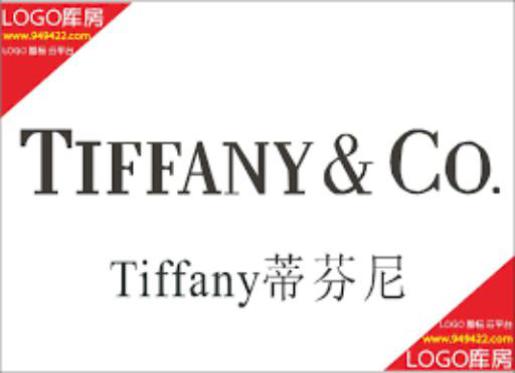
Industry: Clothes